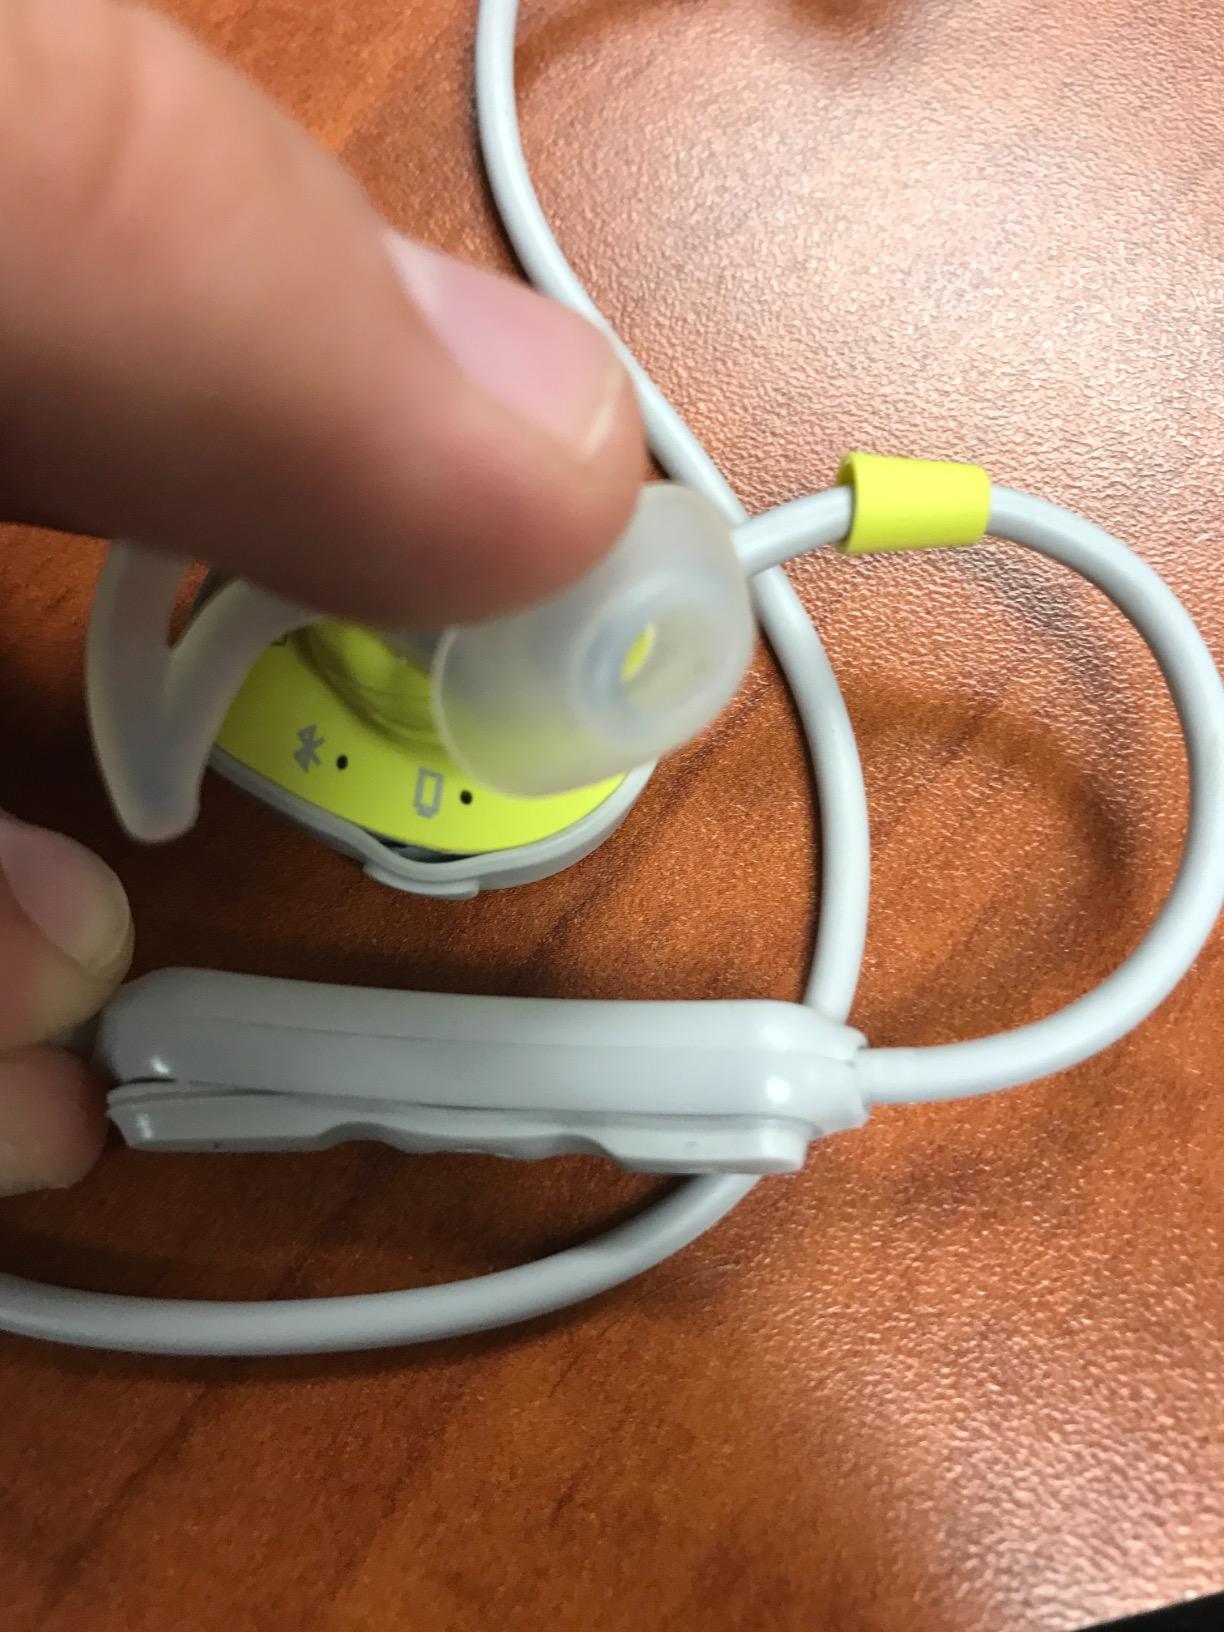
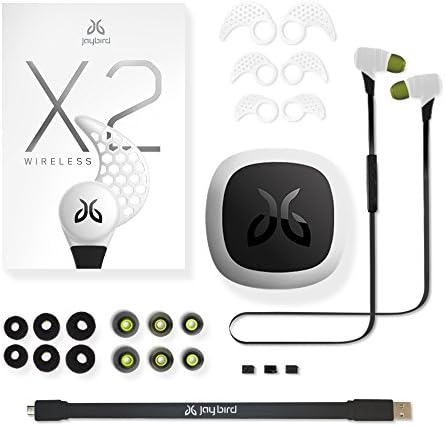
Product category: headphones
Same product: no